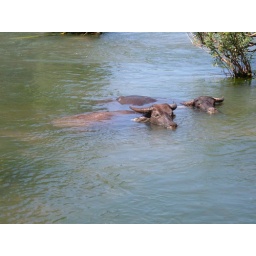
water buffalo in the Mekong river